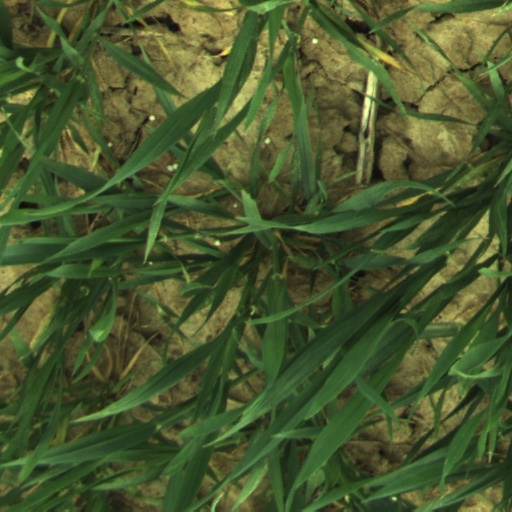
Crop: wheat